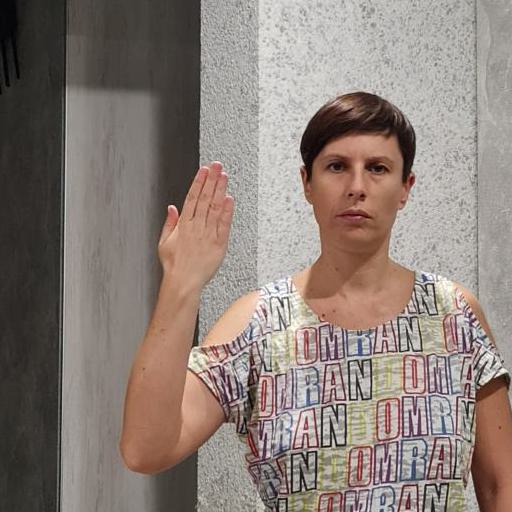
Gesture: stop_inverted